Marin Hinkle

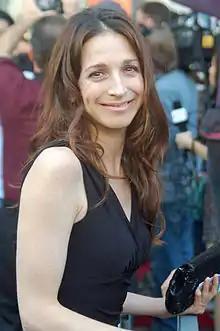
Hinkle at the Hollywood Walk of Fame in September 2011

Marin Hinkle (born March 23, 1966) is an American actress. Among many television and movie roles, she is best known for playing Judy Brooks in the ABC television drama "Once and Again" (1999–2002), Judith Harper-Melnick in the CBS sitcom "Two and a Half Men" (2003–2015), and Rose Weissman in the Amazon Prime Video comedy-drama series "The Marvelous Mrs. Maisel" (2017–2023). For her role in "The Marvelous Mrs. Maisel", Hinkle was nominated for the Primetime Emmy Award for Outstanding Supporting Actress in a Comedy Series in 2019 and 2020.